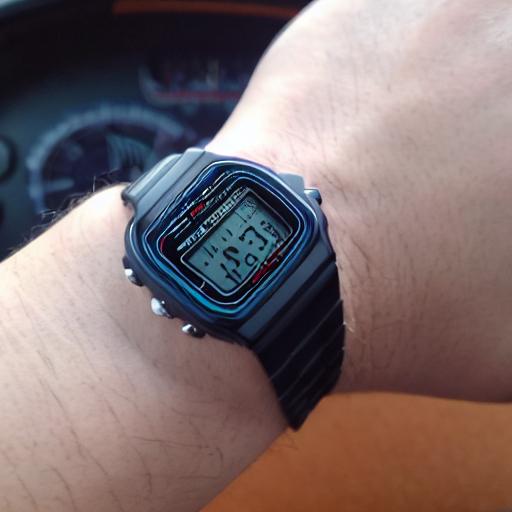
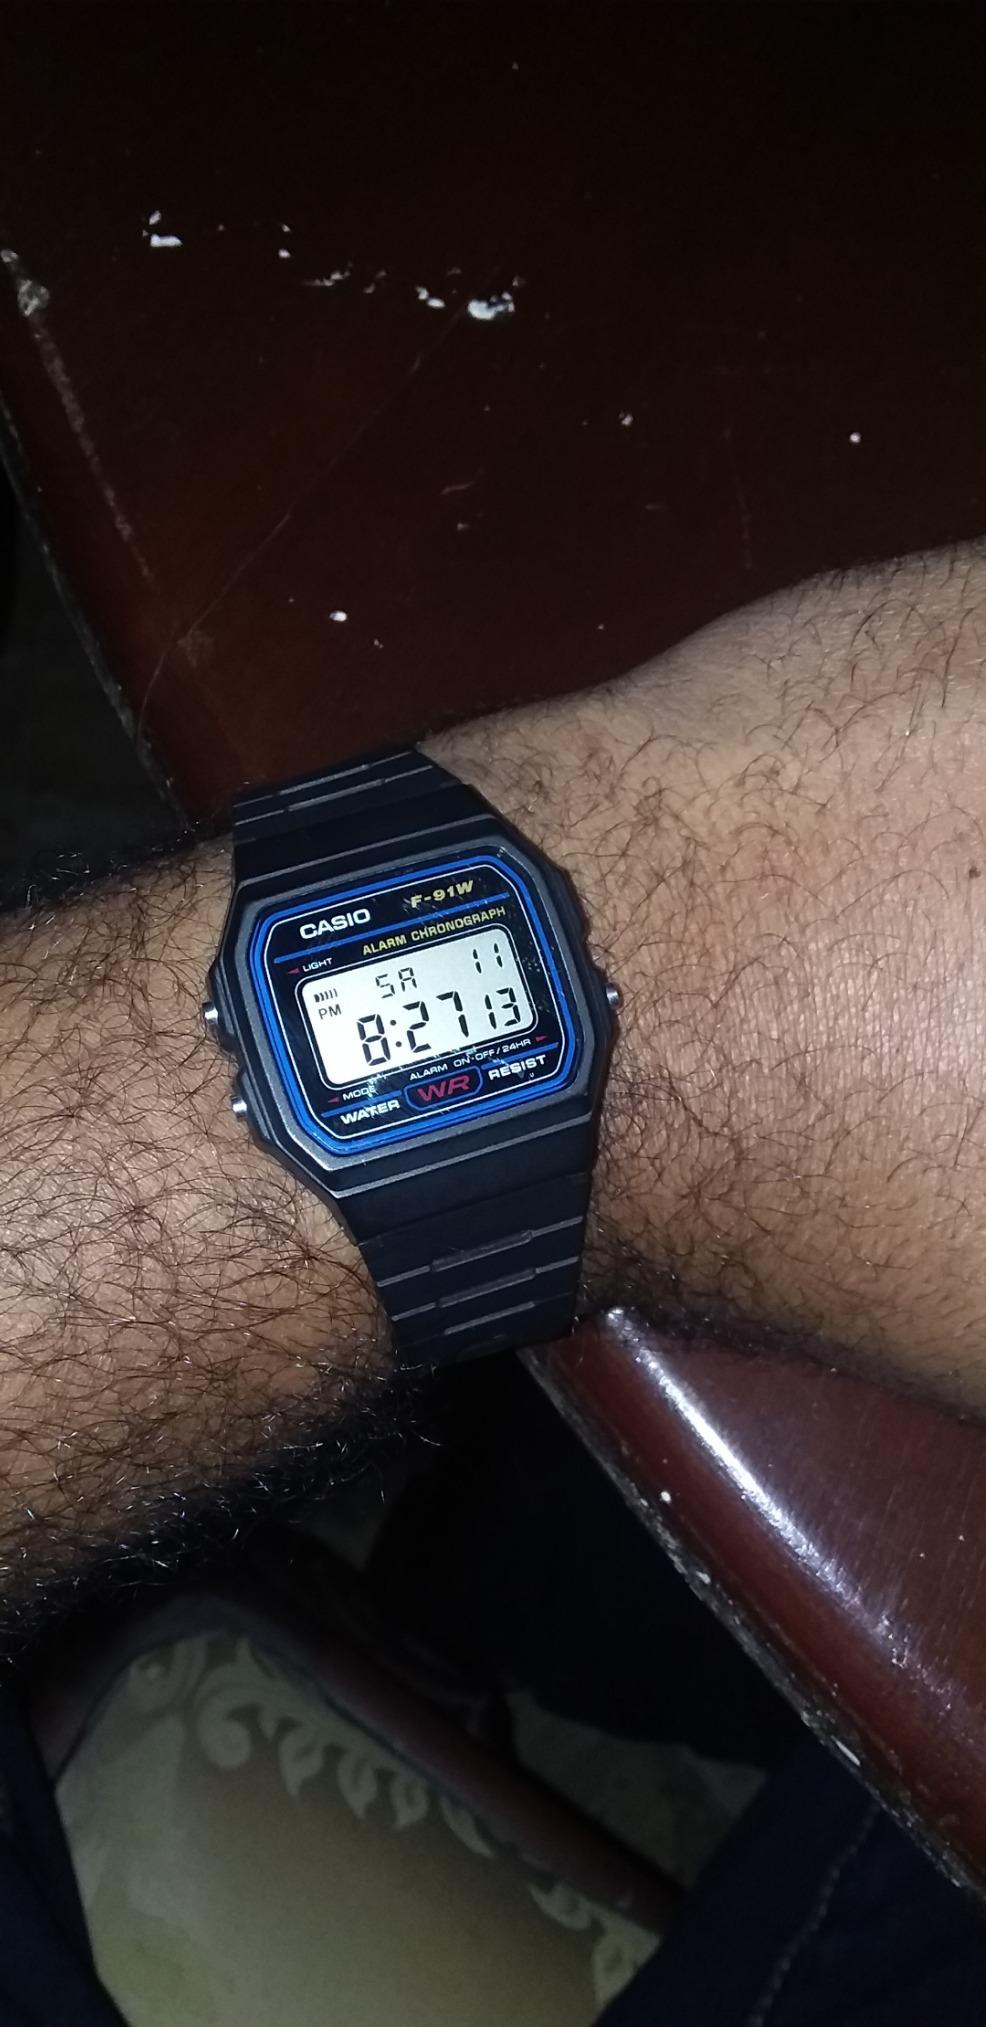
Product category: accessories_watch
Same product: no